1st Operations Group

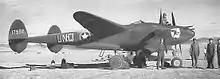
94th FS Lockheed P-38 Lightning in North Africa.

In 1943 the squadrons of the 1st Fighter Group began to apply distinctive colors to their tailbooms, wingtips and propeller tips for rapid unit identification. This was in addition to the fuselage letter codes assigned to the group by the Eighth Air Force which it continued to use when reassigned to the Twelfth Air Force in November 1942. The 27th FS used red (squadron code HV, radio callsign PETDOG), the 71st FS used white (squadron code LM, callsign CRAGMORE), and the 94th FS used yellow (squadron code UN, callsign SPRINGCAP). When the group began receiving P-38s in an unpainted aluminium finish in the spring of 1944, the 71st changed its color to black. Red spinners were also introduced sometime in 1944 to the entire group. During the time of the North Africa invasion, the national insignia was outlined in yellow, replaced by a star-and-bar outlined in red in early 1943. From May 1943 on the standard star-and-bar national insignia was used.